Horbling

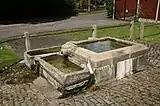
Spring well, Horbling

Between 1939 and 1948 an area on the south side of Sandygate Lane was used to accommodate a prisoner of war camp. As Camp 80, it held German prisoners who were used as local labourers. Housing now occupies the camp site. The camp housed many Ukrainians, one of whom presented a colourful painting of Virgin and Child to the church.